List of presidents of Baldwin Wallace University

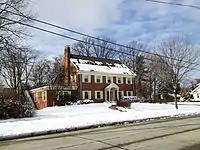
The President's House, built in 1935, has housed numerous BW presidents.

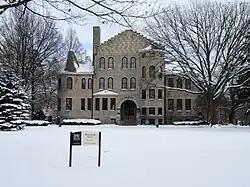
Wheeler Hall, named after President John Wheeler

The following is a complete list of presidents of Baldwin Wallace University. This list includes previous presidents under the school's past names Baldwin–Wallace College, Baldwin University, German Wallace College and Baldwin Institute.